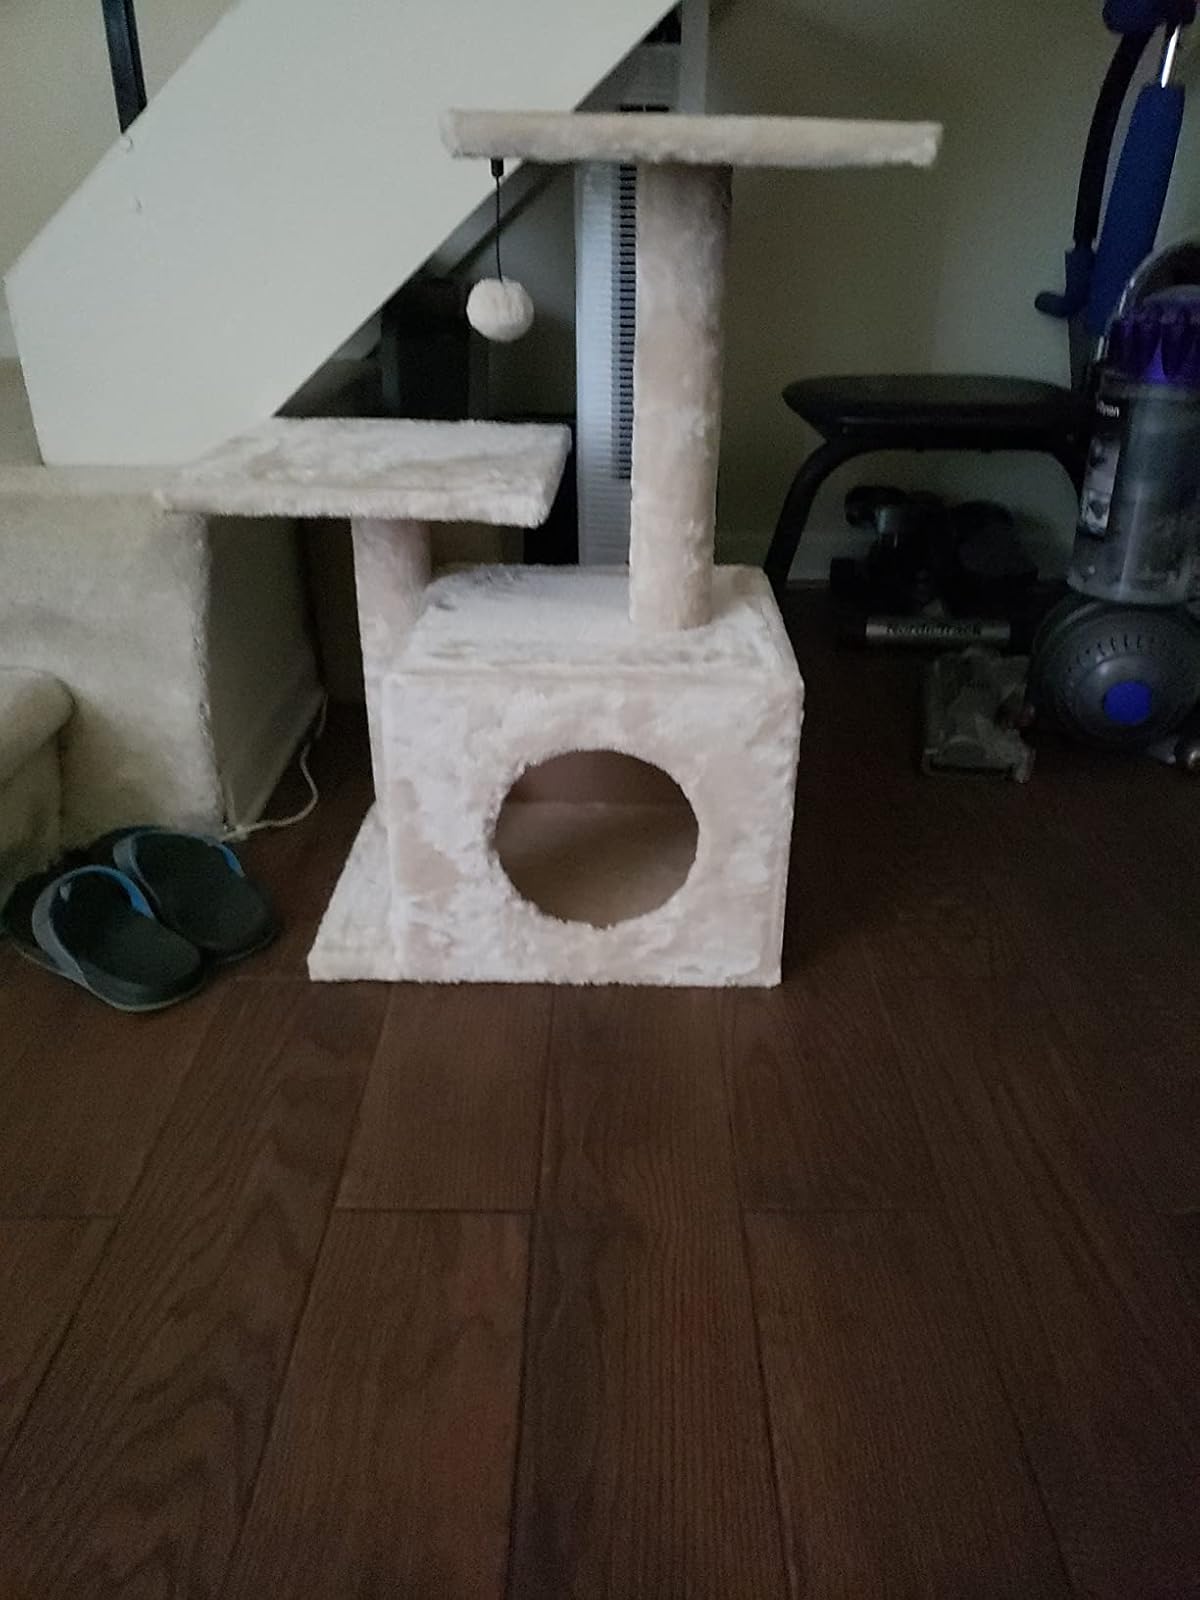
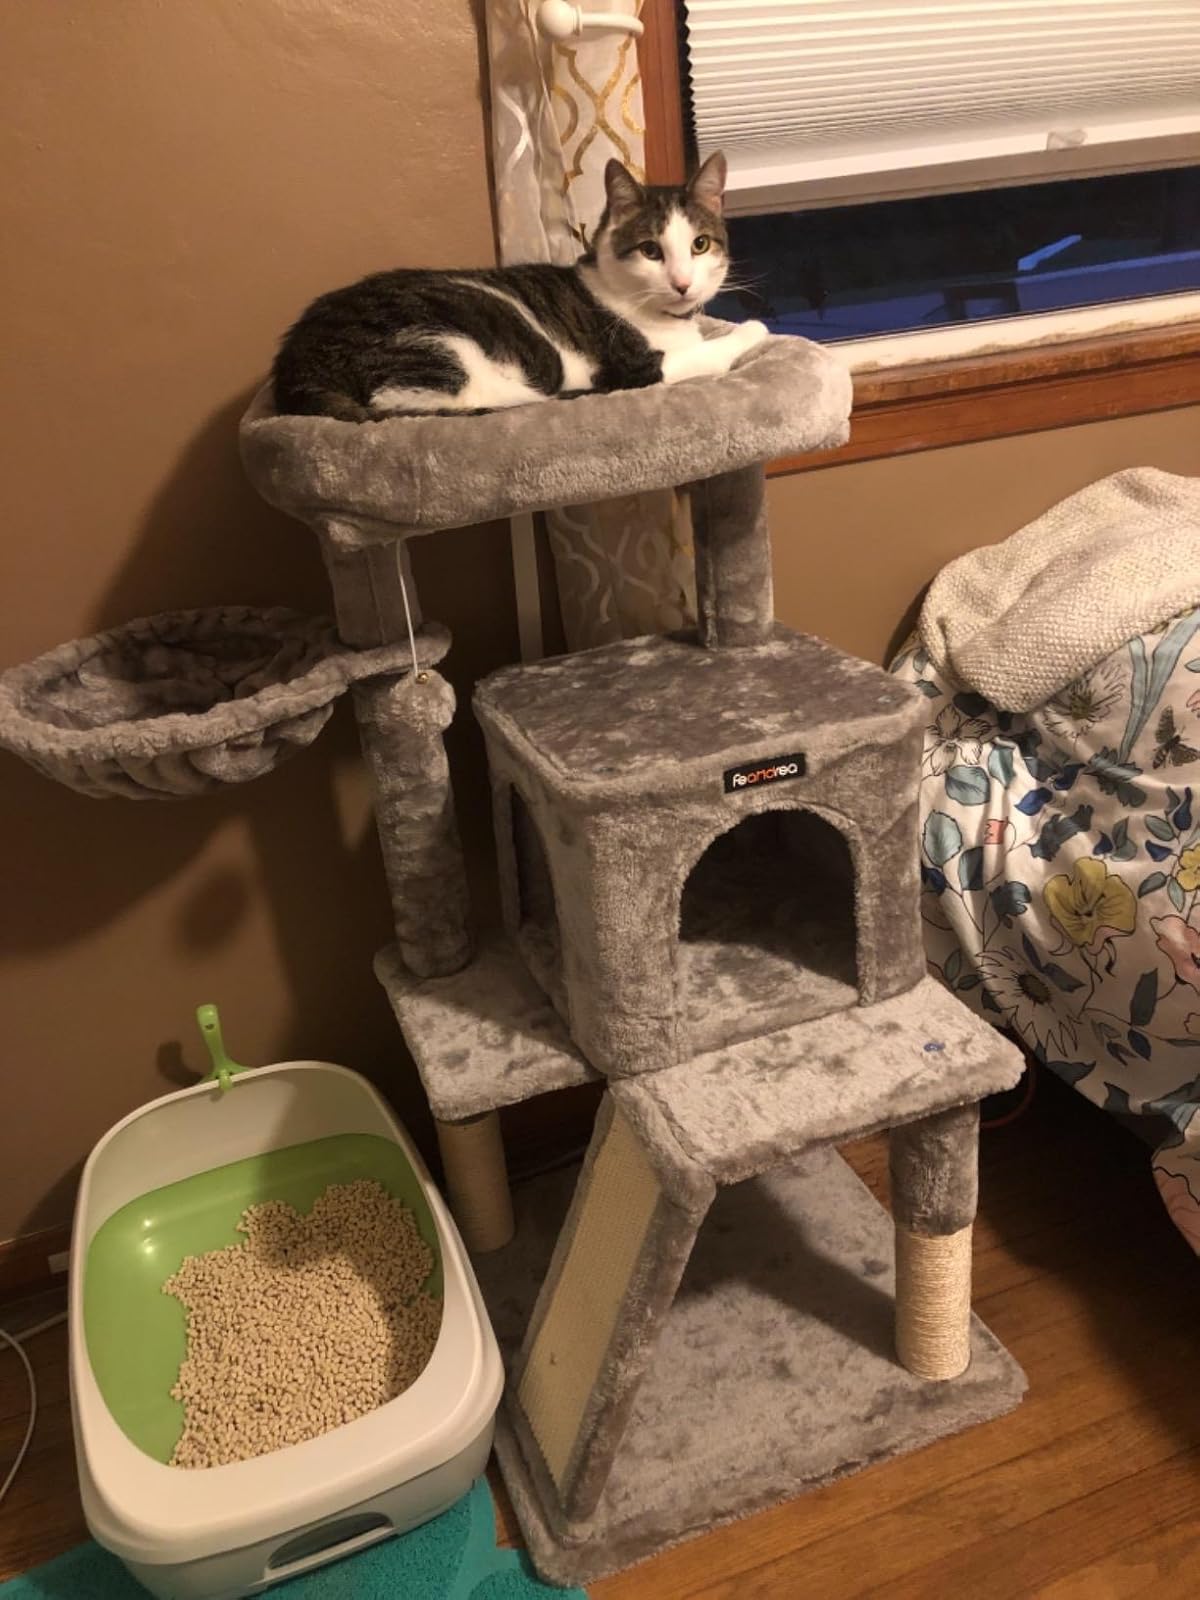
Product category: items_cat tree
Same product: no